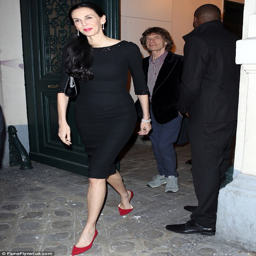
the long and the short of it : strides ahead of blues artist